Child Martyrs of Tlaxcala

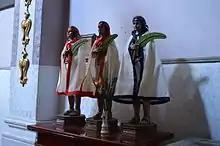
Statue of the three children.

The Martyrs of Tlaxcala were three Mexican Roman Catholic teenagers from the Tlaxcaltec people of the modern state of Tlaxcala: Cristobal (1514/15–1527) and the two companions Antonio (1516/17–1529) and Juan (1516/17–1529). The three teenagers were converts from the Nahua religion of their families to the Catholic Church in Mexico and received their educations from missionaries of the Order of Friars Minor who baptized them while evangelizing in the area. Their activism and evangelical zeal led to their honour killings by fellow Tlaxcaltec people, including their close relatives, who detested their newfound faith and recognized them as dangers to their values and rituals.